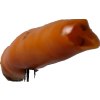
Label: pepper